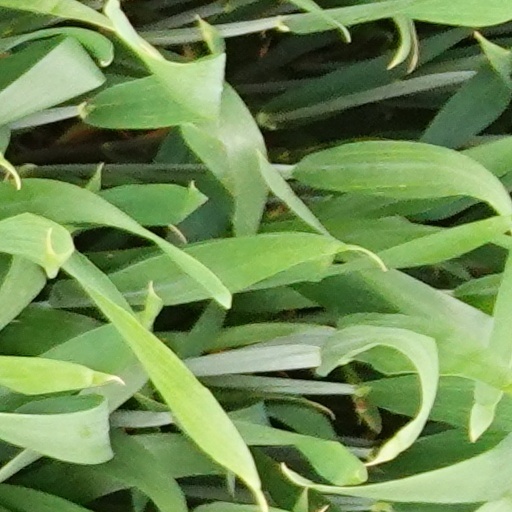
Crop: wheat